2012 François Hollande presidential campaign

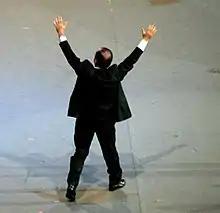
Hollande arriving at a campaign rally

As the First Secretary of the Socialist Party François Hollande first openly considered running for the 2007 presidential election. Capitalizing on her popularity Ségolène Royal, his partner of 30 years and the mother of their four children was to take him the nomination. They had separated in 2006 and announced it publicly after the 2007 election.